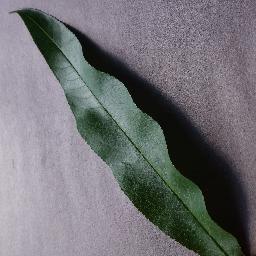
Label: Peach___healthy